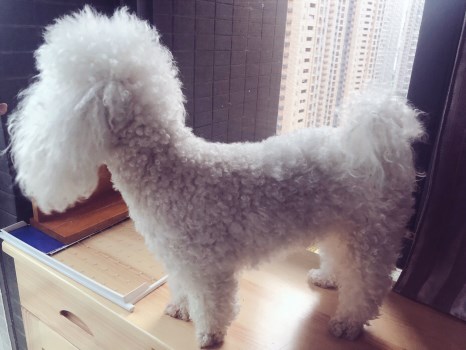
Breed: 3083-n000117-Bichon_Frise